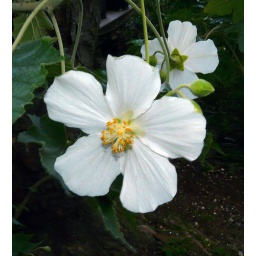
mallow, white flower in the yard